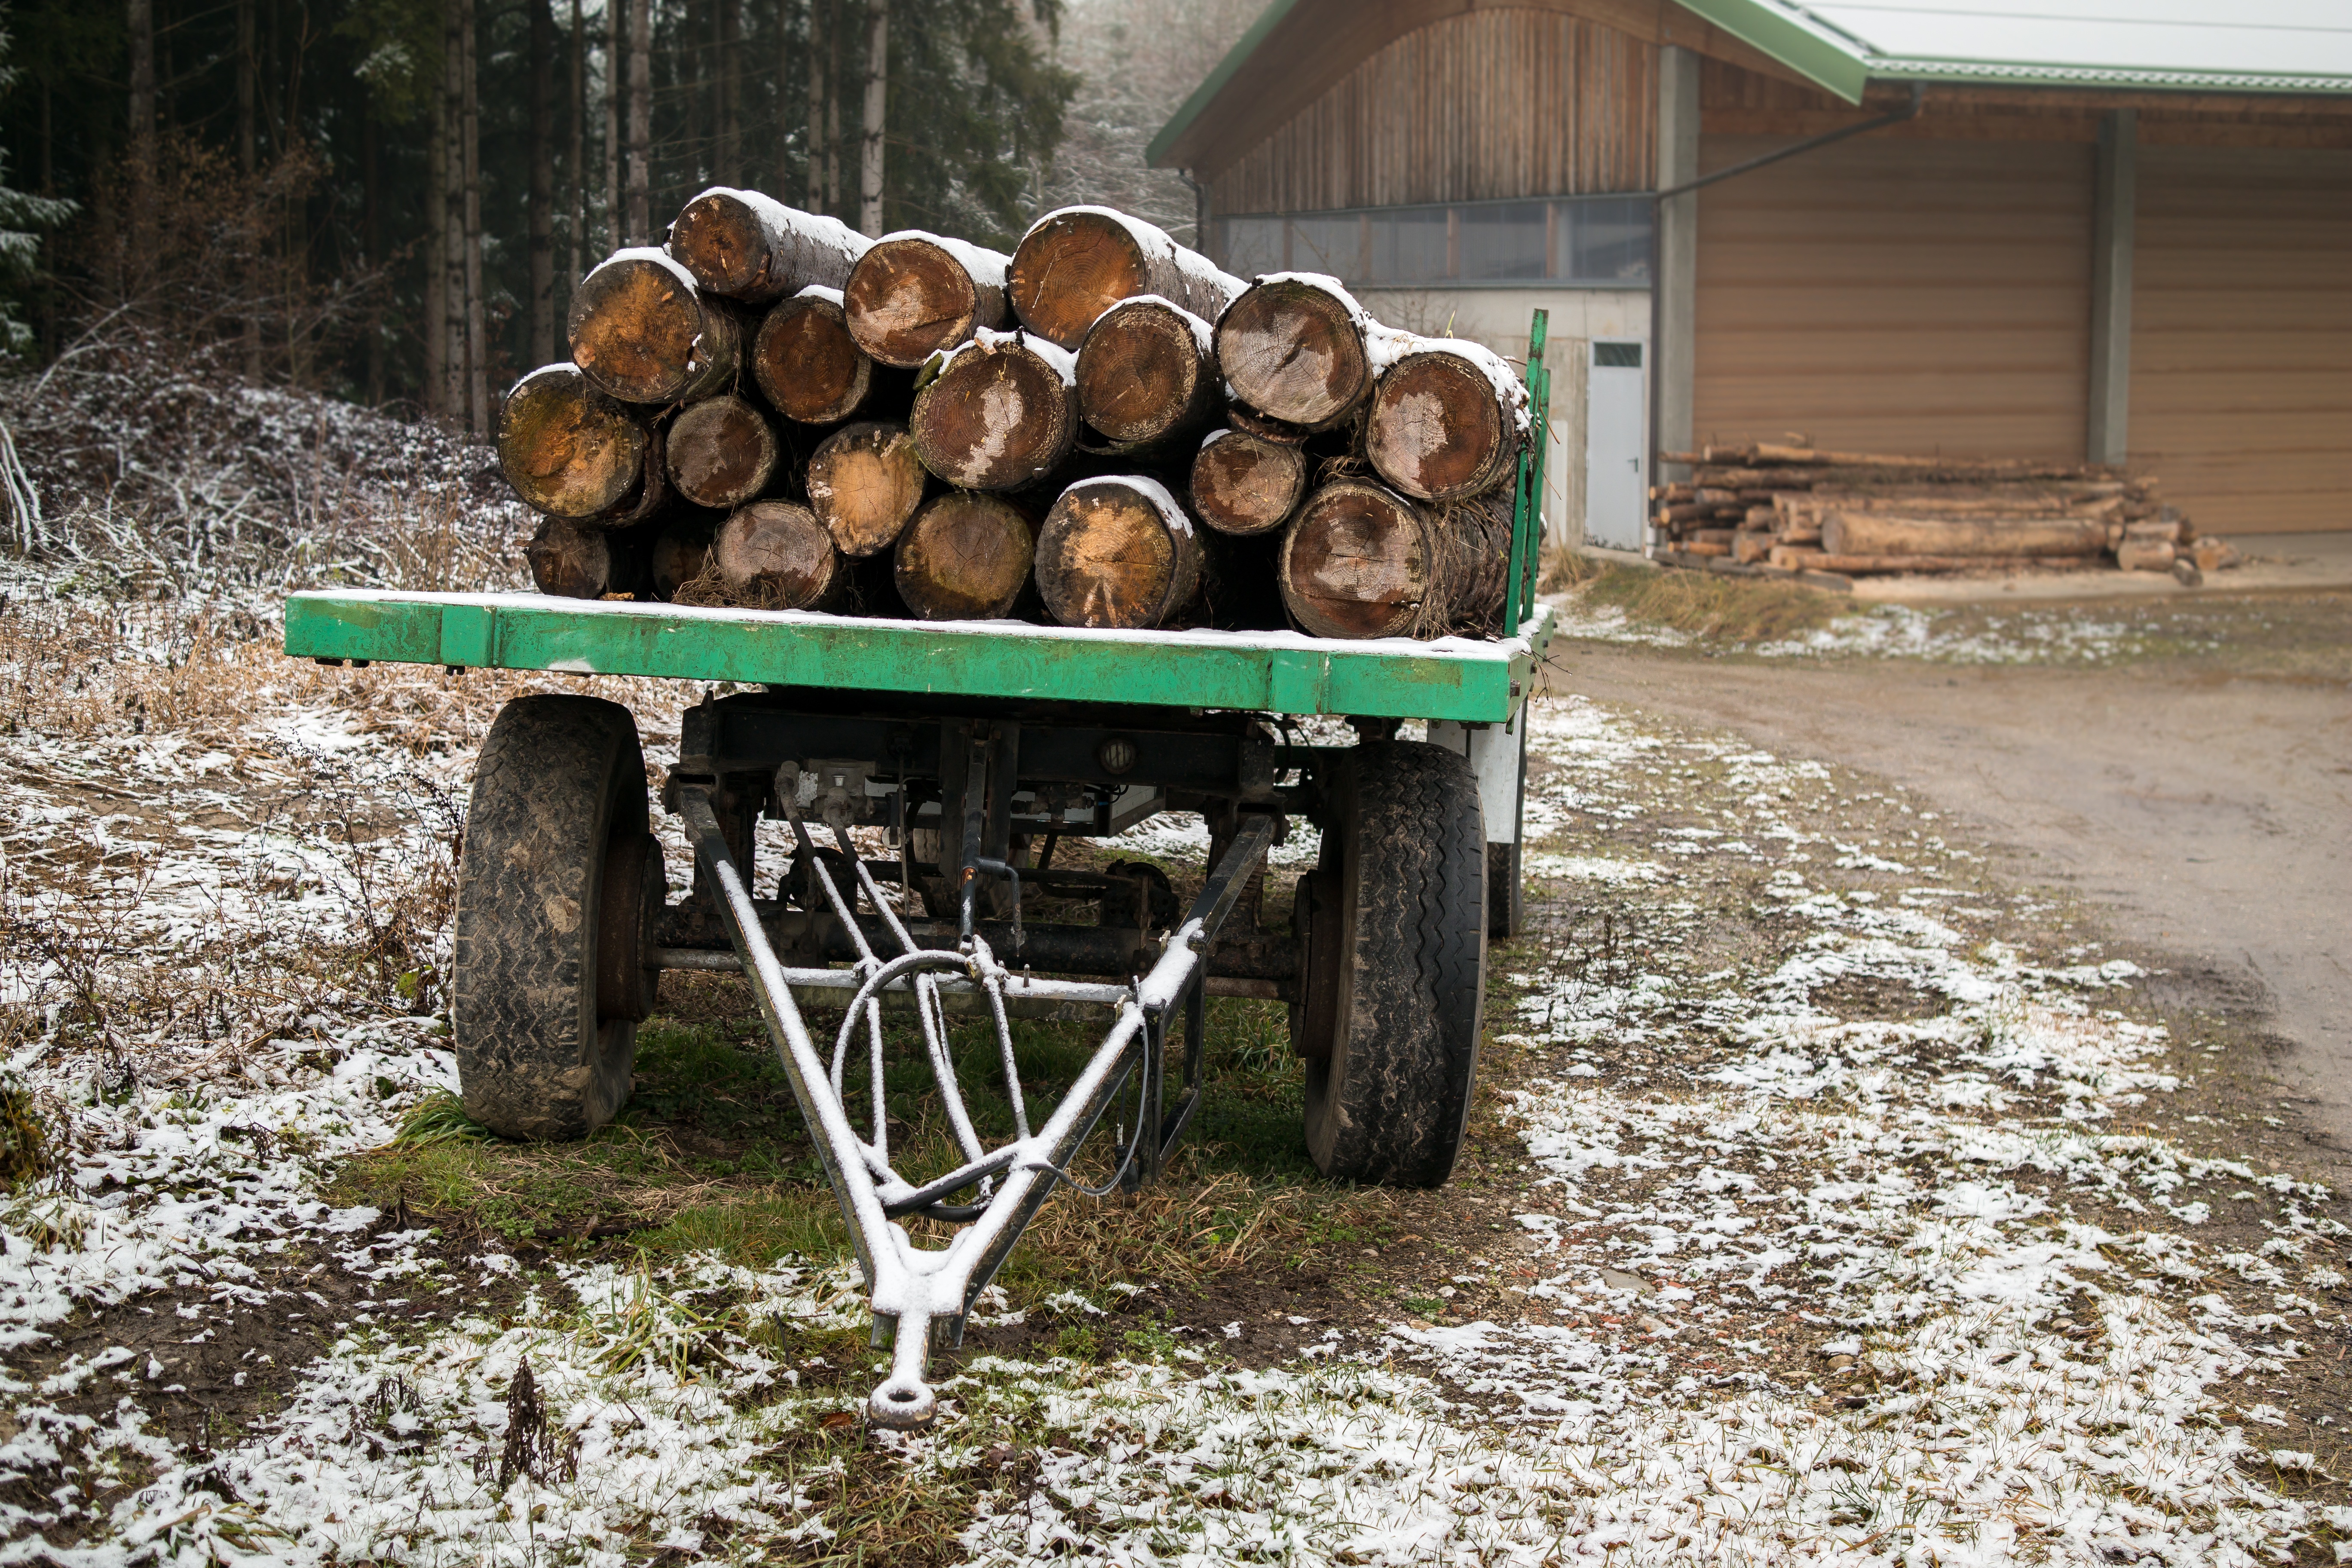
tree, wood, farm, soil, forestry, earrings, trailers, commercial vehicle, forestry work, strains, timber industry, wood trunks, log trailer